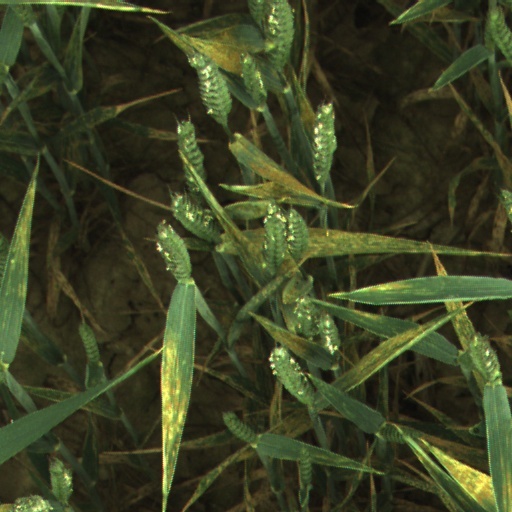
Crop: wheat